Exotic Shorthair

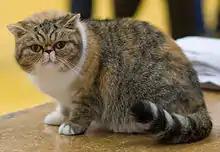
An Exotic Shorthair cat.

The Exotic Shorthair is a medium to large sized breed just like the Persian. The head of the Exotic Shorthair is round and large. The ears are small with a well rounded tip that face low on the head. The cheeks are full and rounded. The eyes are large and round. The tail is short compared to the length of the body. Just like the British Shorthair and the Persian the Exotic Shorthair comes in all different colour variations.